Yerevan

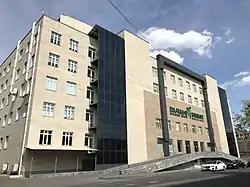
Shengavit Medical Center

In February 2008, unrest in the capital between the authorities and opposition demonstrators led by ex-President Levon Ter-Petrosyan took place after the 2008 Armenian presidential election. The events resulted in 10 deaths and a subsequent 20-day state of emergency declared by President Robert Kocharyan.